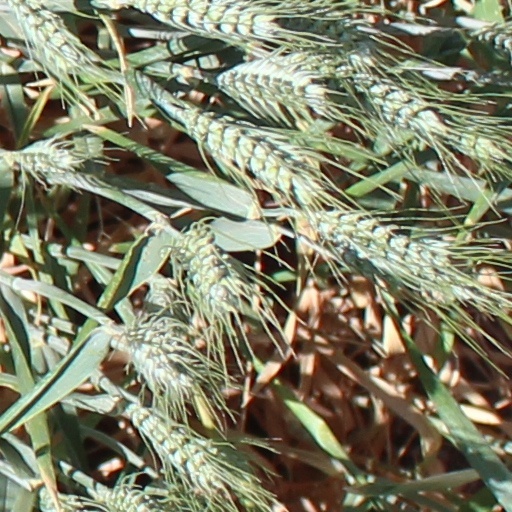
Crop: wheat